Steve Di Giorgio

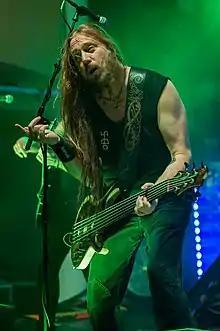
Di Giorgio performing with Testament in 2017

Steve Di Giorgio (born November 7, 1967) is an American bass guitarist. He is known for his work with numerous heavy metal bands such as Sadus (of which he was a co-founder), Death, Testament, Megadeth, Sebastian Bach, Iced Earth, Autopsy, Obituary, Control Denied, Dragonlord and Charred Walls of the Damned, and he has performed on over 50 albums as a guest, session or full-time band musician.